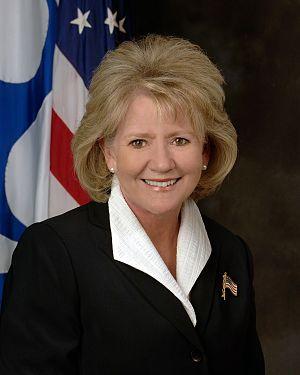
Mary E. Peters, née le 4 décembre 1948 à Phoenix, est une femme politique américaine. Membre du Parti républicain, elle est secrétaire aux Transports entre 2006 et 2009 dans l'administration du président George W. Bush.